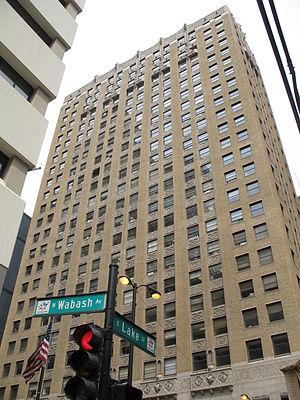
Virgin Hotels Chicago est un gratte-ciel historique situé au 203 North Wabash dans le secteur du Loop à Chicago, dans l'État de l'Illinois aux États-Unis. Il se compose de 25 étages et a été construit en 1928. Le bâtiment a été conçu par la firme Rapp and Rapp et se composait exclusivement de bureaux avant sa reconversion en 2011. Le 4 juin 2003, le bâtiment a rejoint la liste des Chicago Landmark et compte parmi les édifices les plus prestigieux de la ville. Le 24 octobre 2011, Virgin Hotels, qui fait partie du Virgin Group rachète l'édifice et le transforme en hôtel. Il compte 250 chambres et des boutiques au rez de chaussée.